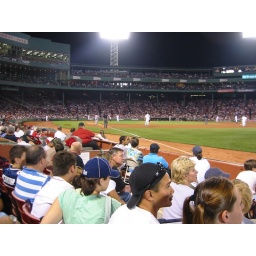
A shot when we snuck down from the roof box, to right field line in the 8th